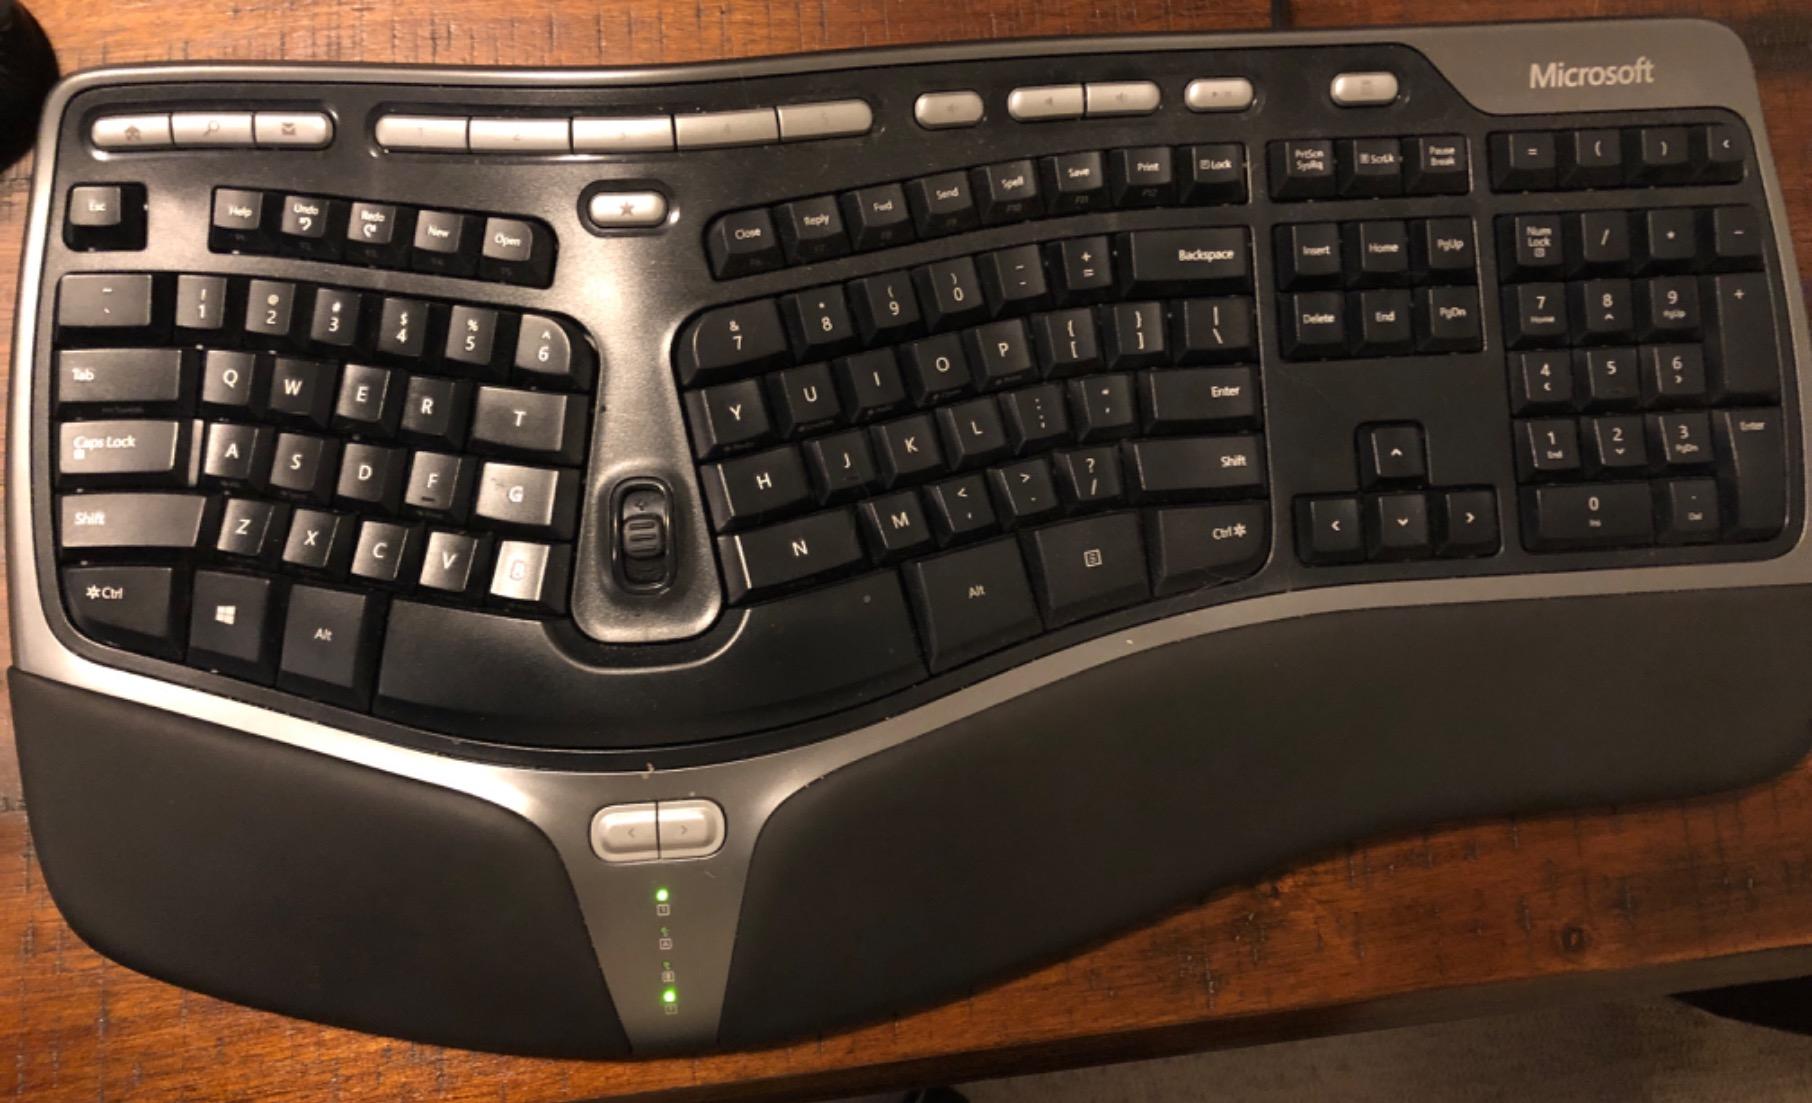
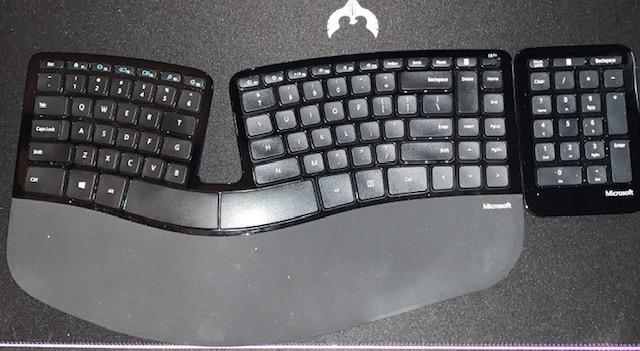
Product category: keyboard
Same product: no